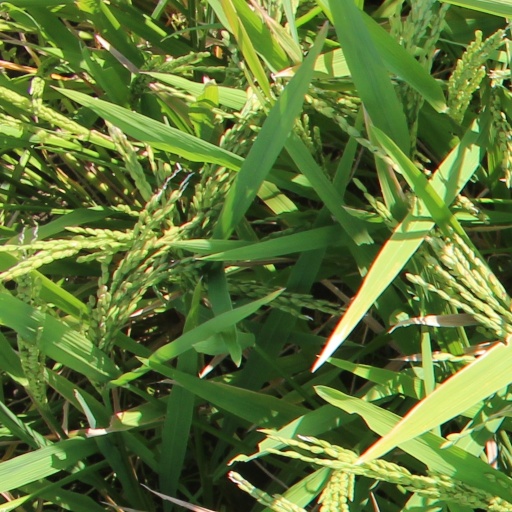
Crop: rice